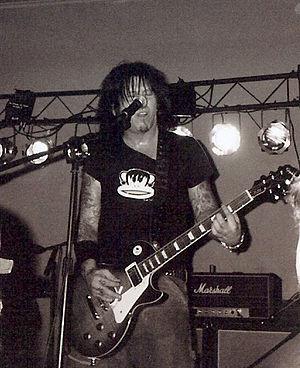
Tracii Guns né Tracy Richard Irving Ulrich le 20 janvier 1966, est un guitariste de hard rock. Il est connu pour avoir été guitariste de plusieurs grands groupes dont Guns N' Roses, Brides of Destruction, L.A. Guns, W.A.S.P., Poison, Killing Machine et Johnny Thunders. Il a aussi été guitariste pour Faster Pussycat le temps d'une tournée. Il est membre fondateur du groupe Guns N' Roses. C'est d'ailleurs de son nom et de celui du chanteur, Axl Rose, qu'est tiré le nom de la formation. Tracii Guns était membre du groupe Quiet Riot au début 2006.